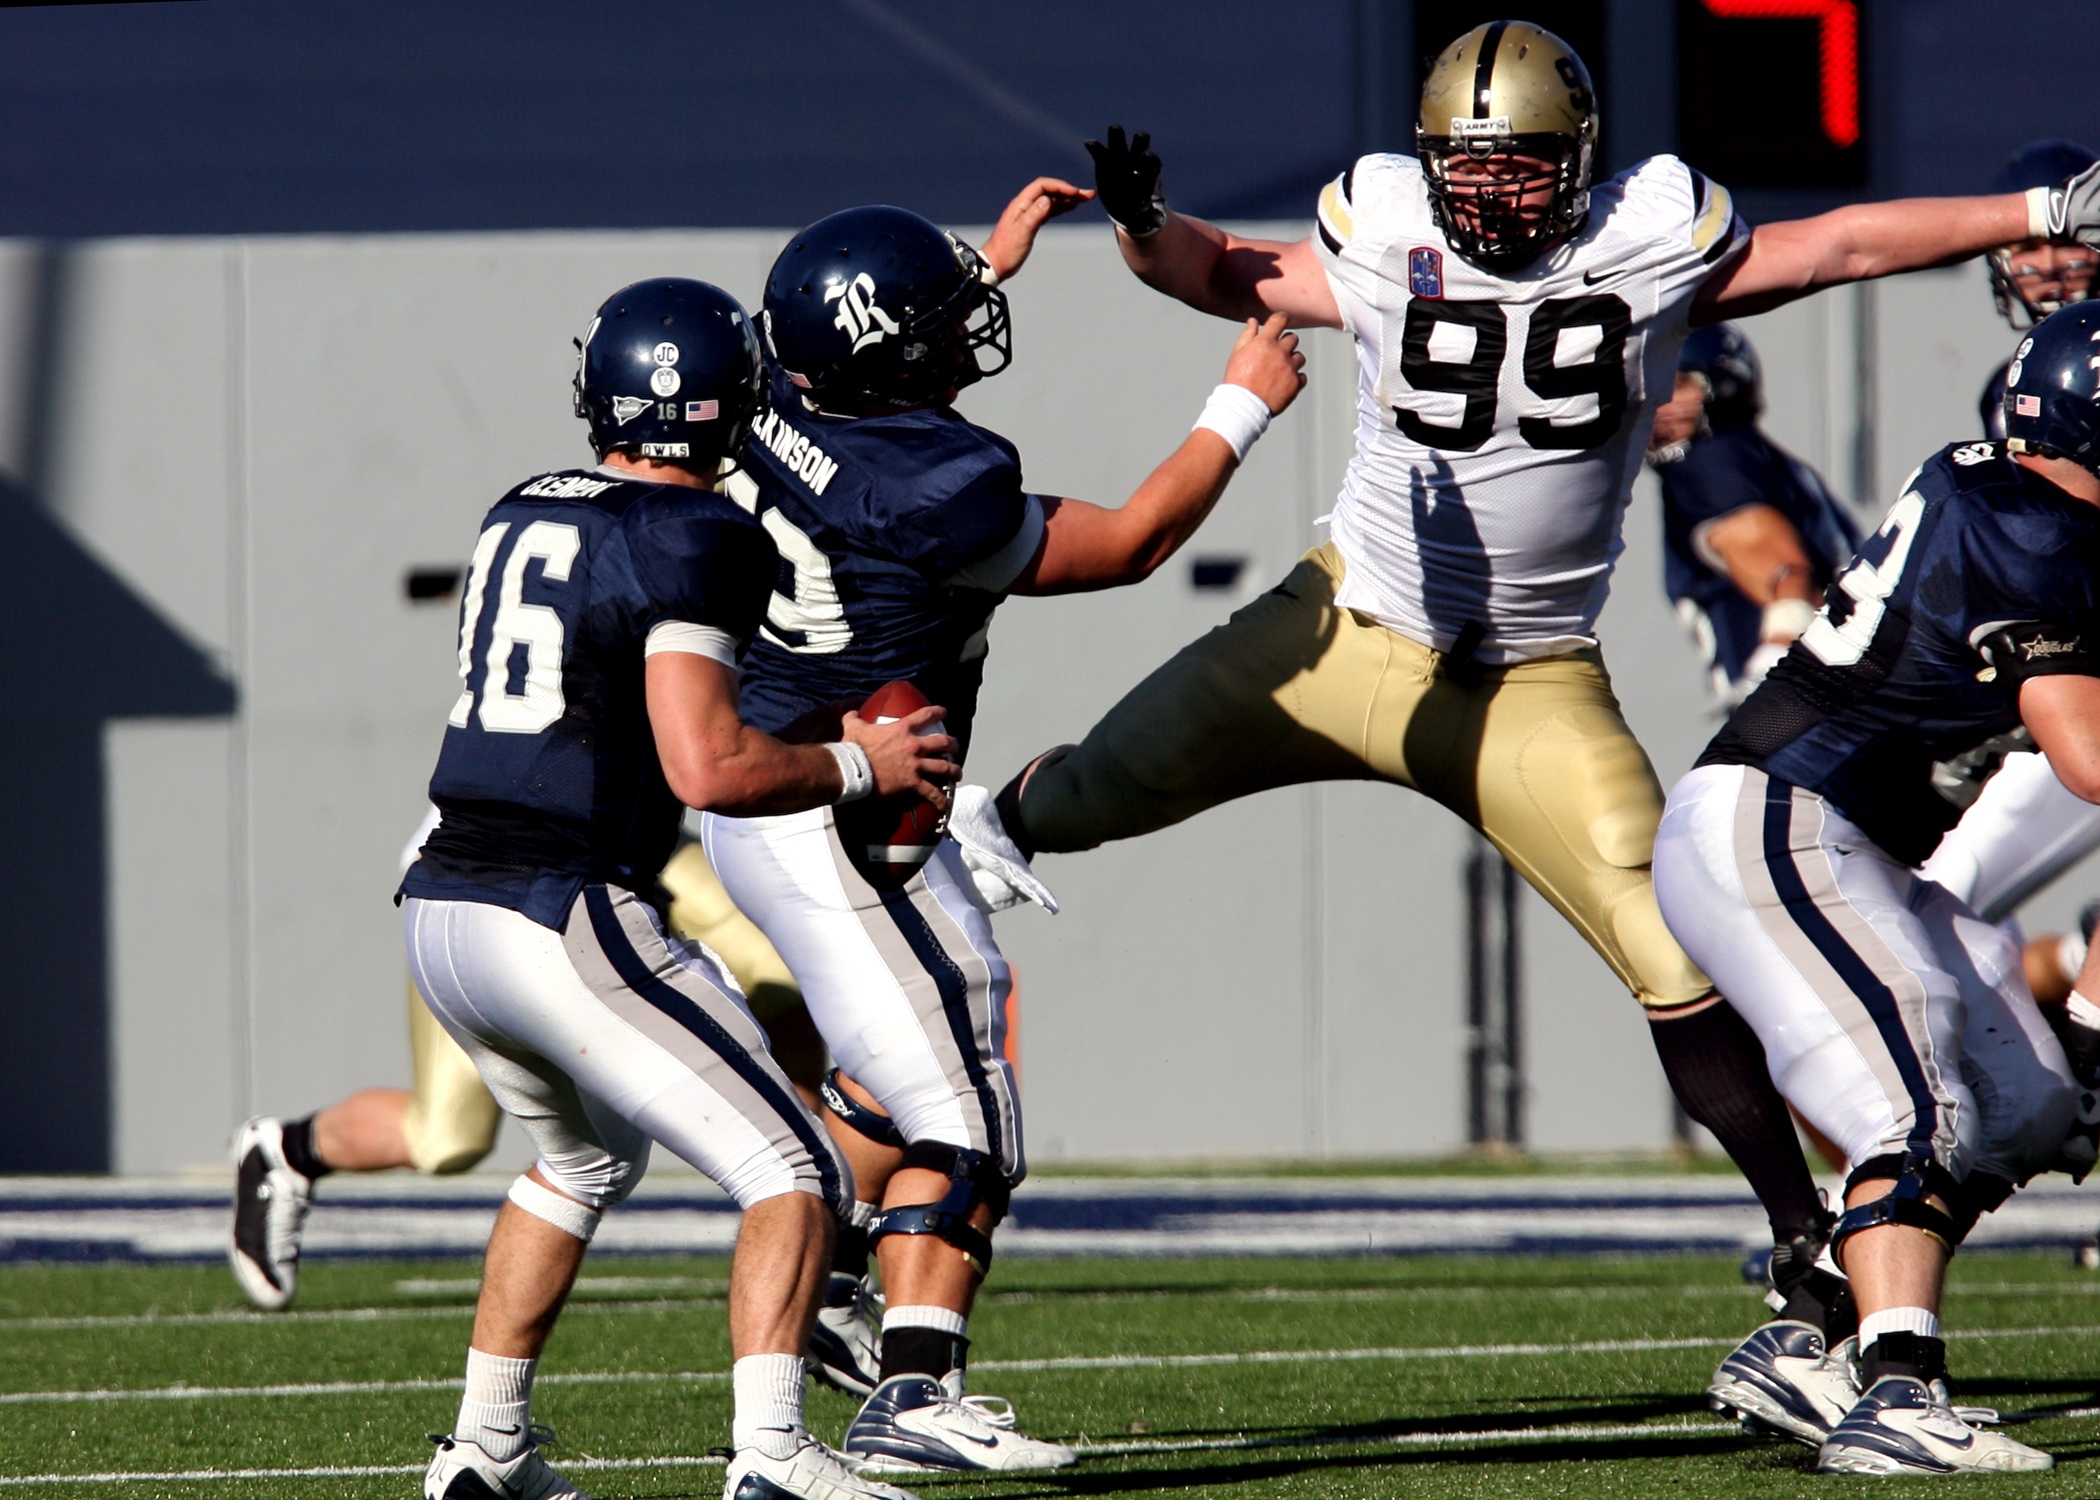
structure, sport, game, play, jump, male, athletic, action, soccer, playing, leap, football, stadium, player, competition, team, american football, sports, helmet, university, ball, uniform, teamwork, leaping, college, athlete, touchdown, tackle, football player, ball carrier, ball game, quarterback, pigskin, team sport, american football field, football helmet, lineman, defensive, canadian football, sport venue, arena football, gridiron football